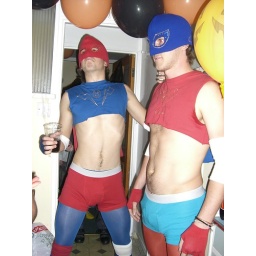
Jon in the red hat and Jim in the blue